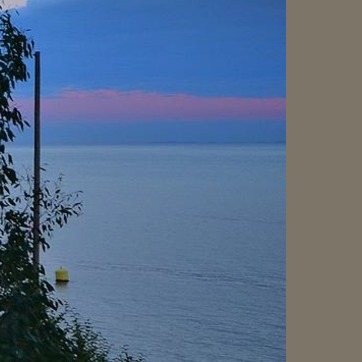
Material: water